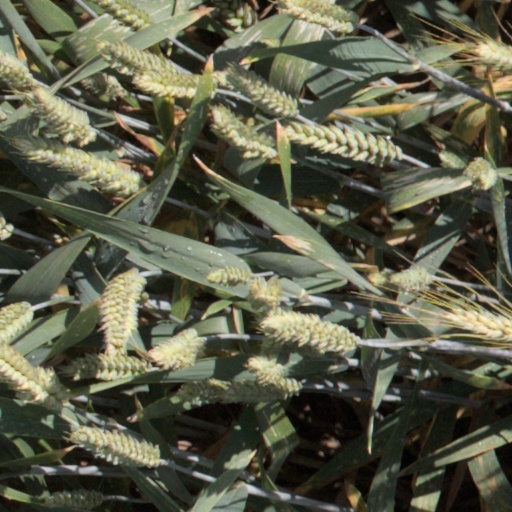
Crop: wheat